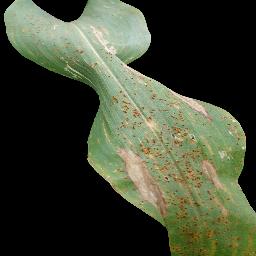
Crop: corn
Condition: (maize)_common_rust